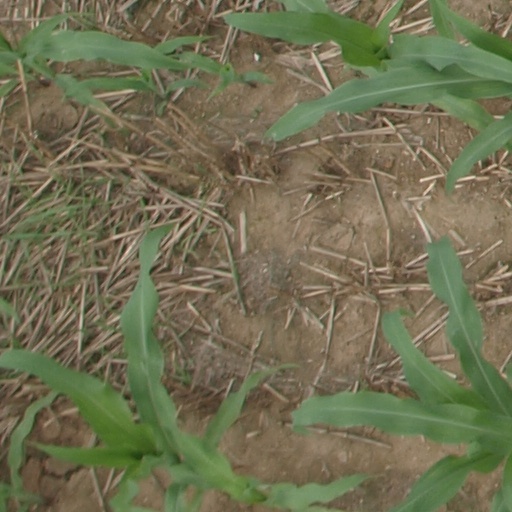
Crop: maize; corn